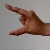
The image shows a hand gesture representing the letter 'Z' in Indian Sign Language.